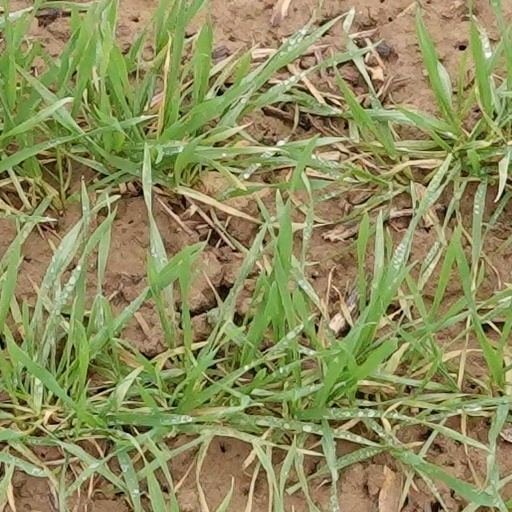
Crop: wheat